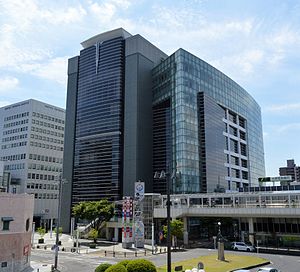
Chuburegionen / Andre større byer / Galleri
Chūbu er en region fra Japan.